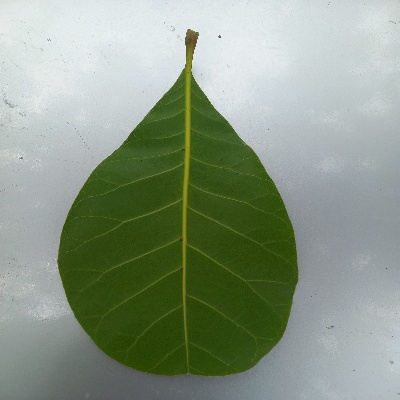
Crop: Cashew
Condition: healthy